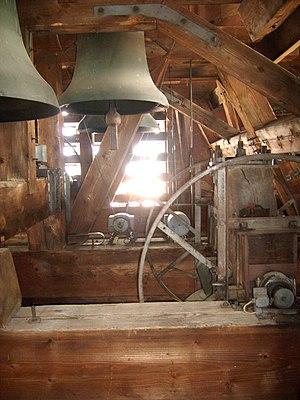
La cathédrale Notre-Dame est la cathédrale de Fribourg-en-Brisgau, dans le Land de Bade-Wurtemberg en Allemagne. Elle a été construite en trois étapes. La première débuta en 1120 sous le règne du duc Conrad de Zähringen, la seconde en 1210, et la troisième en 1230. Il ne reste de la construction d'origine que les fondations. L'église devint le siège de l'archidiocèse de Fribourg-en-Brisgau en 1827.